Mir Sayyid Ali

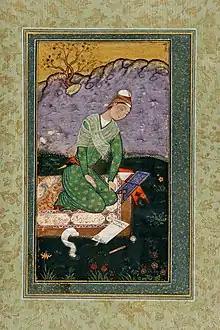
Self-portrait in Indian dress, signed by Mir Sayyid Ali, Los Angeles County Museum of Art, 1555-56.

Modern research suggests that Mir Sayyid Ali took part in the illustration of the famous "Shahnameh" of Shah Tahmasp created in 1525–1548 for Shah Tahmasp I (1514–1576). Two miniatures in it are attributed to Sayyid Ali's. He was also involved in the creation of lavish illustrations for the manuscript of the "Khamsa of Nizami" ("Five poems") created by the best artists of the Shah's "kitabhane" in 1539–1543 by order of Shah Tahmasp. Of the 14 miniatures his brush is credited with, four among them including "Layla and Majnun", bears the signature of the artist. The period around 1540, contains two remarkable works of the master: a picture of the elegant young man holding a letter disclosed, and a diptych (double frontispiece) for the "Khamsa of Nizami" with ""Camp of nomads"" on one sheet and ""Evening Life Palace"" (signed) on the other.